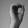
ASL letter: O